Anna Wolcott Vaile

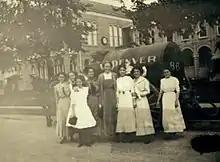
Woman (perhaps Wolcott) and students from the Wolcott School pose by a horse-drawn water truck in the Cheesman Park neighborhood of Denver, Colorado. A clock is on the school wall.

The school taught all pre-college grades of students and prepared students for advanced colleges and universities. Although it was primarily a girls' school, boys were accepted at the lower grades. It was primarily a boarding school, but it also accepted a limited number of non-residents. Academic courses included English, mathematics, history, art, literature, science, a number of languages, astronomy, psychology, political science, and arithmetic. It also had art, music and gymnastic classes. Lectures were also given by people of national reputation. The school produced a Shakespearean play each spring at Elitch Theatre. The school newspaper was "The Spokesman".